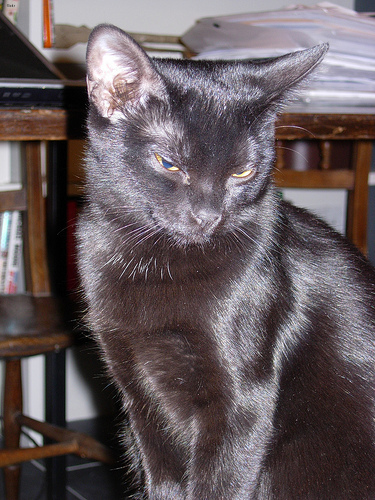
Animal: cat
Breed: bombay